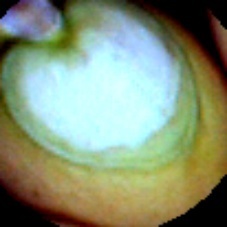
Label: Immature